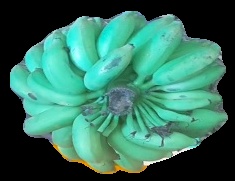
Variety: elakki-bale
Grade: grade2